Steinar Sulheim

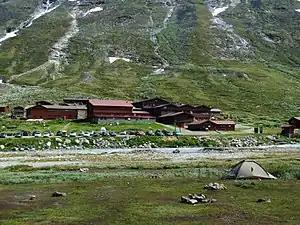
Spiterstulen.

Steinar Sulheim (1815–1856) was a Norwegian farmer and mountain tourism pioneer. He is known for the first recorded ascent of Galdhøpiggen in 1850, along with Ingebrigt Flotten and Lars Arnesen.